Eric Sevareid

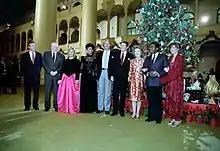
U.S. President Ronald Reagan and First Lady Nancy Reagan with a group at NBC's taping of its "Christmas in Washington" special in the Pension Building in Washington, D.C. Left to right: NBC News anchor Roger Mudd, CBS News reporter Eric Sevareid, entertainer Dinah Shore, actress Diahann Carroll, actor and musician John Schneider, President Ronald Reagan, First Lady Nancy Reagan, actor Ben Vereen, and singer Debby Boone.

After the war, Sevareid continued to work for CBS. He had begun his own program, "Eric Sevareid and the News", on June 27, 1942, on CBS; it ran for five minutes, starting at 8:55 (ET) on Saturdays and Sundays. In 1946, he reported on the founding of the United Nations and then penned "Not So Wild a Dream" (University of Missouri Press, 1946). The book, whose title comes from part of the closing passage of Norman Corwin's radio play "On a Note of Triumph", appeared in eleven printings and became one of the primary sources on the lives of the generation of Americans who had lived through the Great Depression, only to confront the horrors of World War II. In the 1976 edition of the book, Sevareid wrote, "It was a lucky stroke of timing to have been born and lived as an American in this last generation. It was good fortune to be a journalist in Washington, now the single news headquarters in the world since ancient Rome. But we are not Rome; the world is too big, too varied."